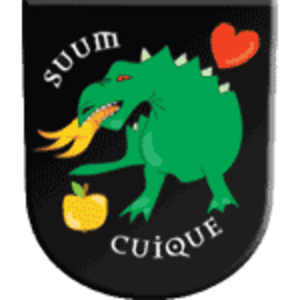
La République Royale de Ladonia est une micronation, proclamée en 1996 à la suite d'une bataille judiciaire de longues années entre l'artiste Lars Vilks et les autorités de Suède à propos de deux sculptures dont il est l'auteur. Le territoire revendiqué se situe dans la réserve naturelle de Kullaberg, formant une enclave dans le Sud du pays. Elle n'est reconnue par aucune nation, seulement par d'autres micronations.